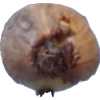
Label: onion